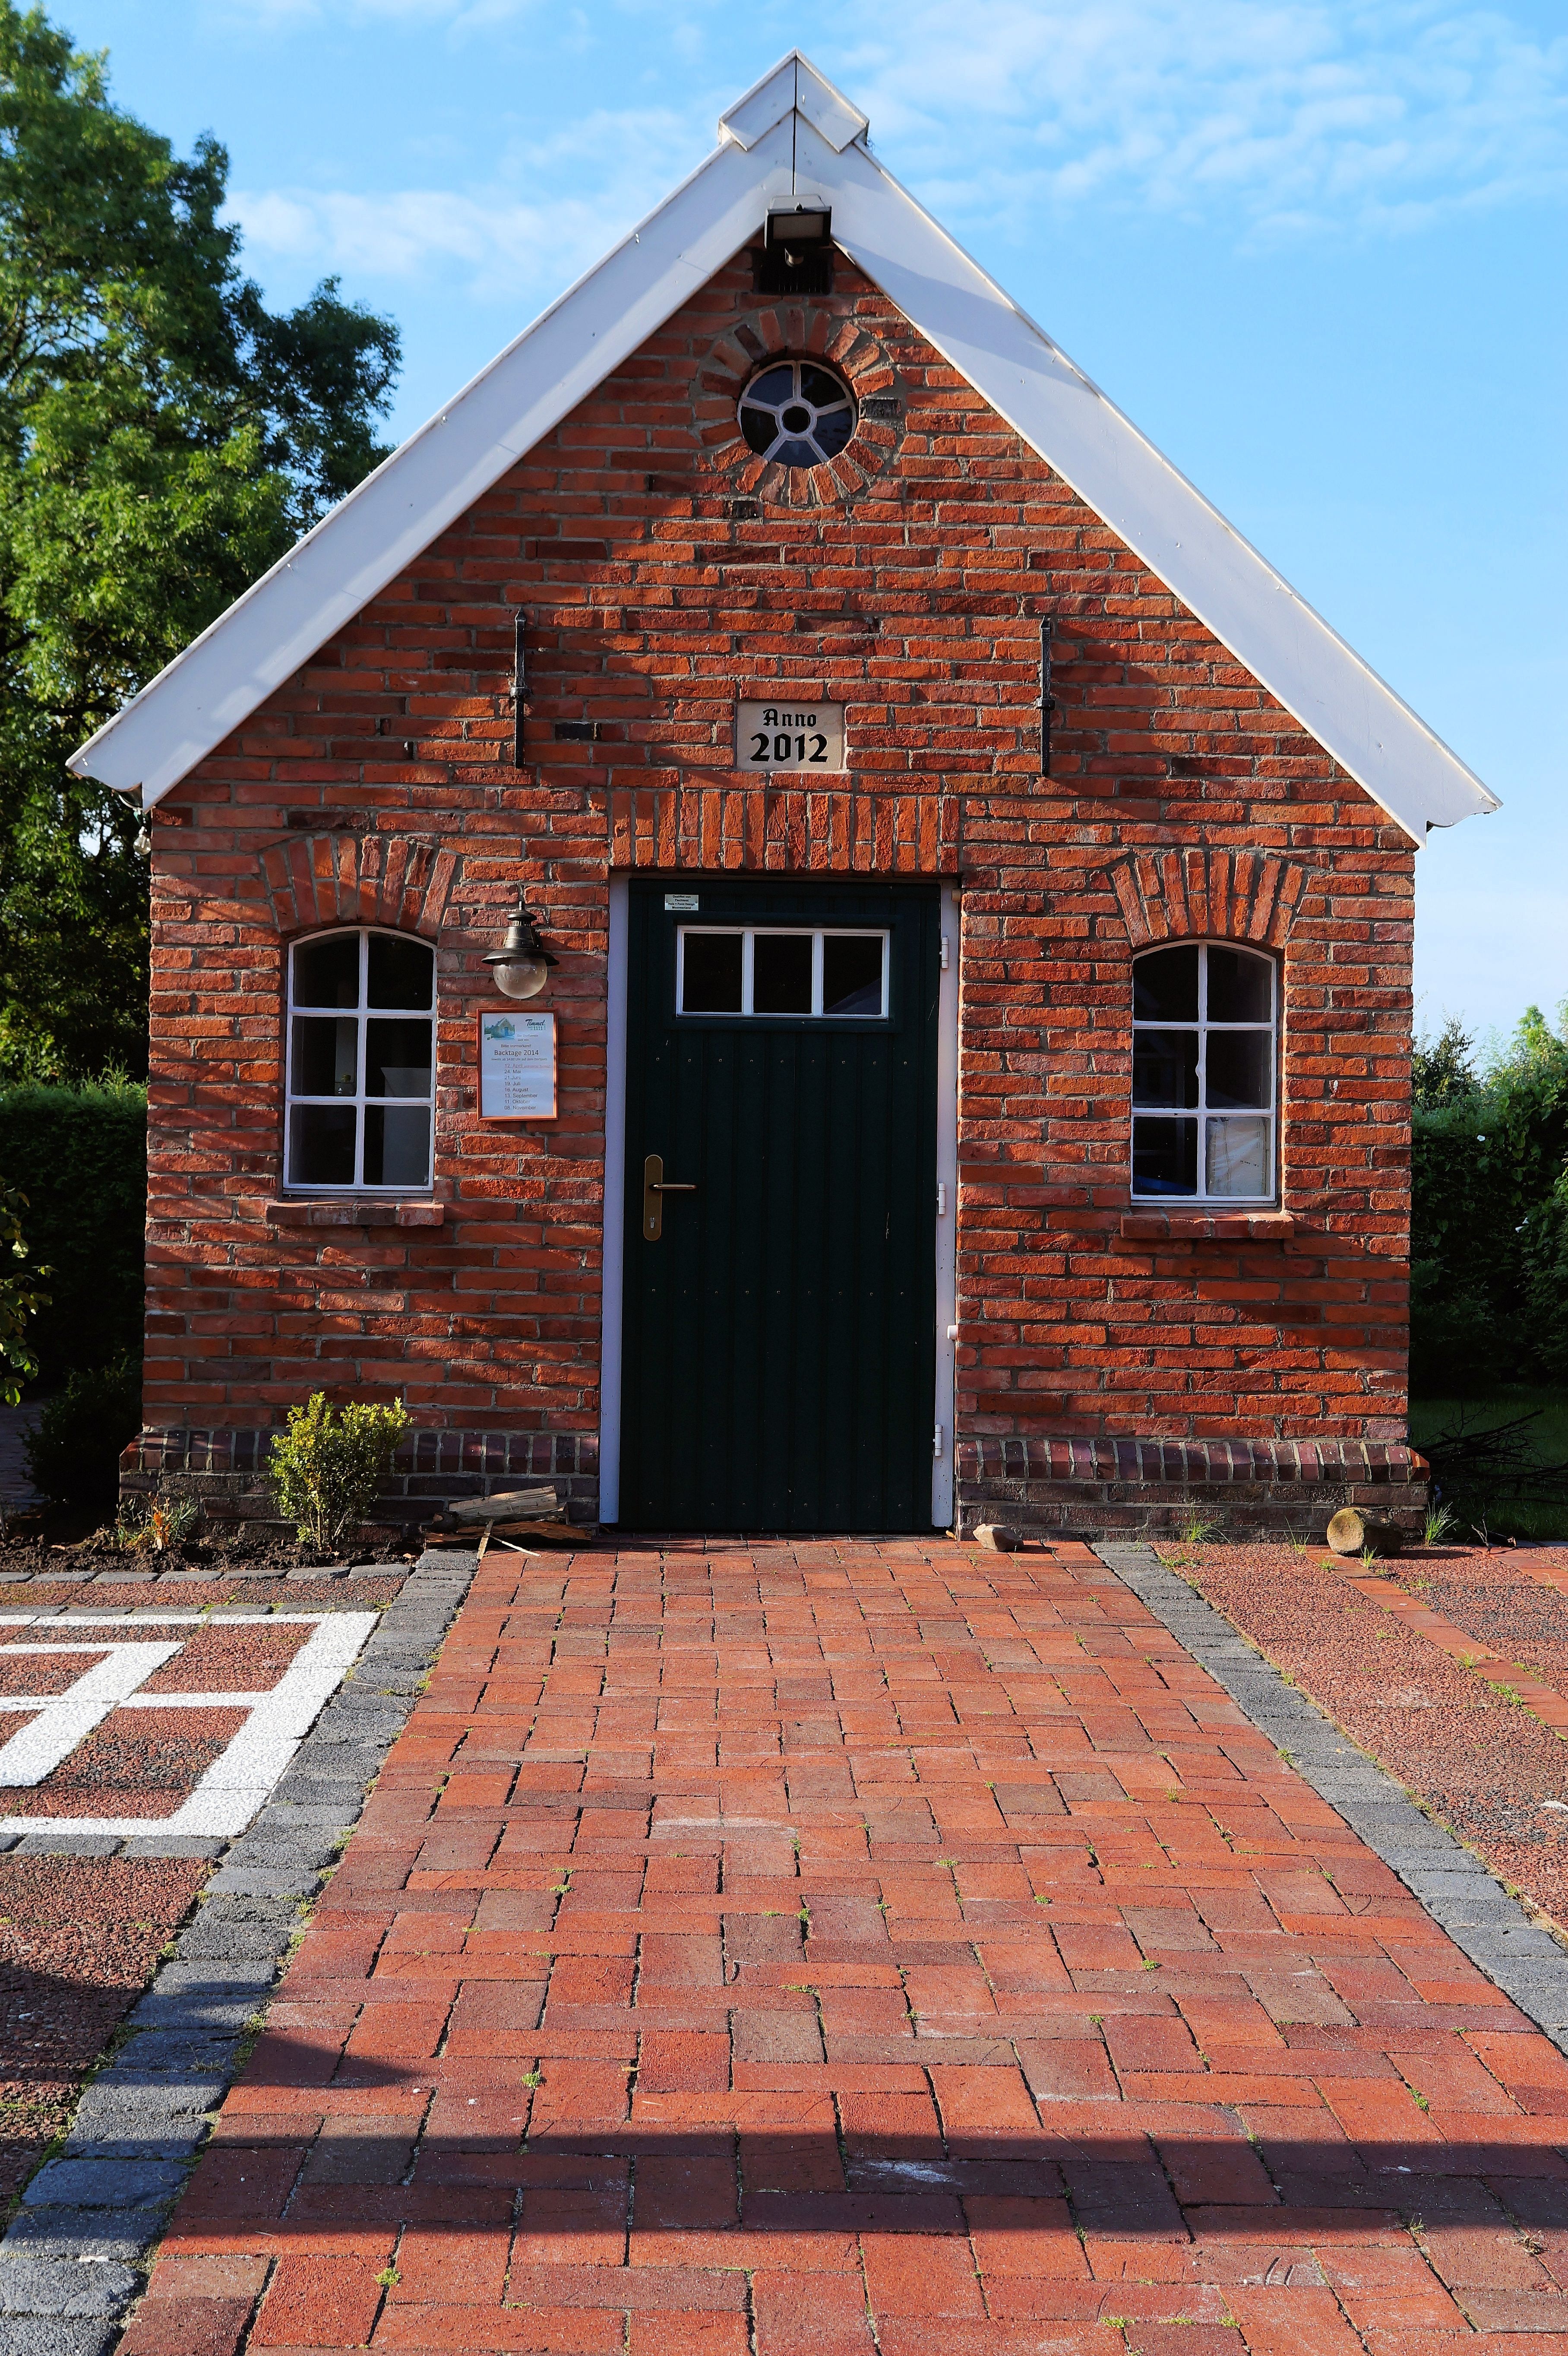
wood, house, roof, building, barn, home, shed, idyllic, cottage, small, facade, property, brick, estate, brickwork, siding, driveway, real estate, east frisia, backhaus, residential area, outdoor structure